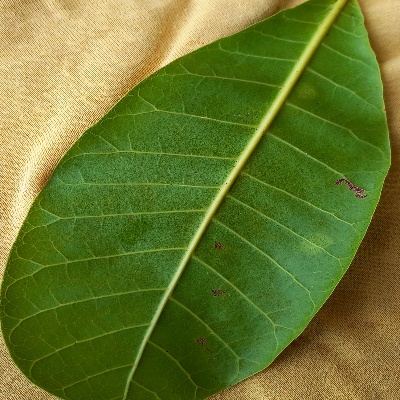
Crop: Cashew
Condition: anthracnose